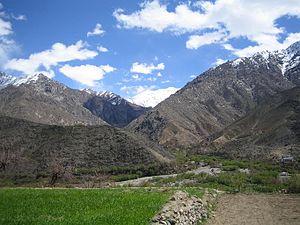
Le Panjshir en dari, پنجشیر, « Cinq Lions », پنج شیر, en référence à cinq walis qui habitèrent la vallée) est une des 34 provinces de l'Afghanistan, située dans l'est du pays. Sa capitale est Bazarak. Le Panjshir compte une population d'environ 110 000 habitants. Il a été créé à partir de la province du Parwân le 13 avril 2004.